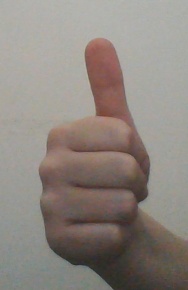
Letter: aleff